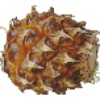
Label: pineapple_mini